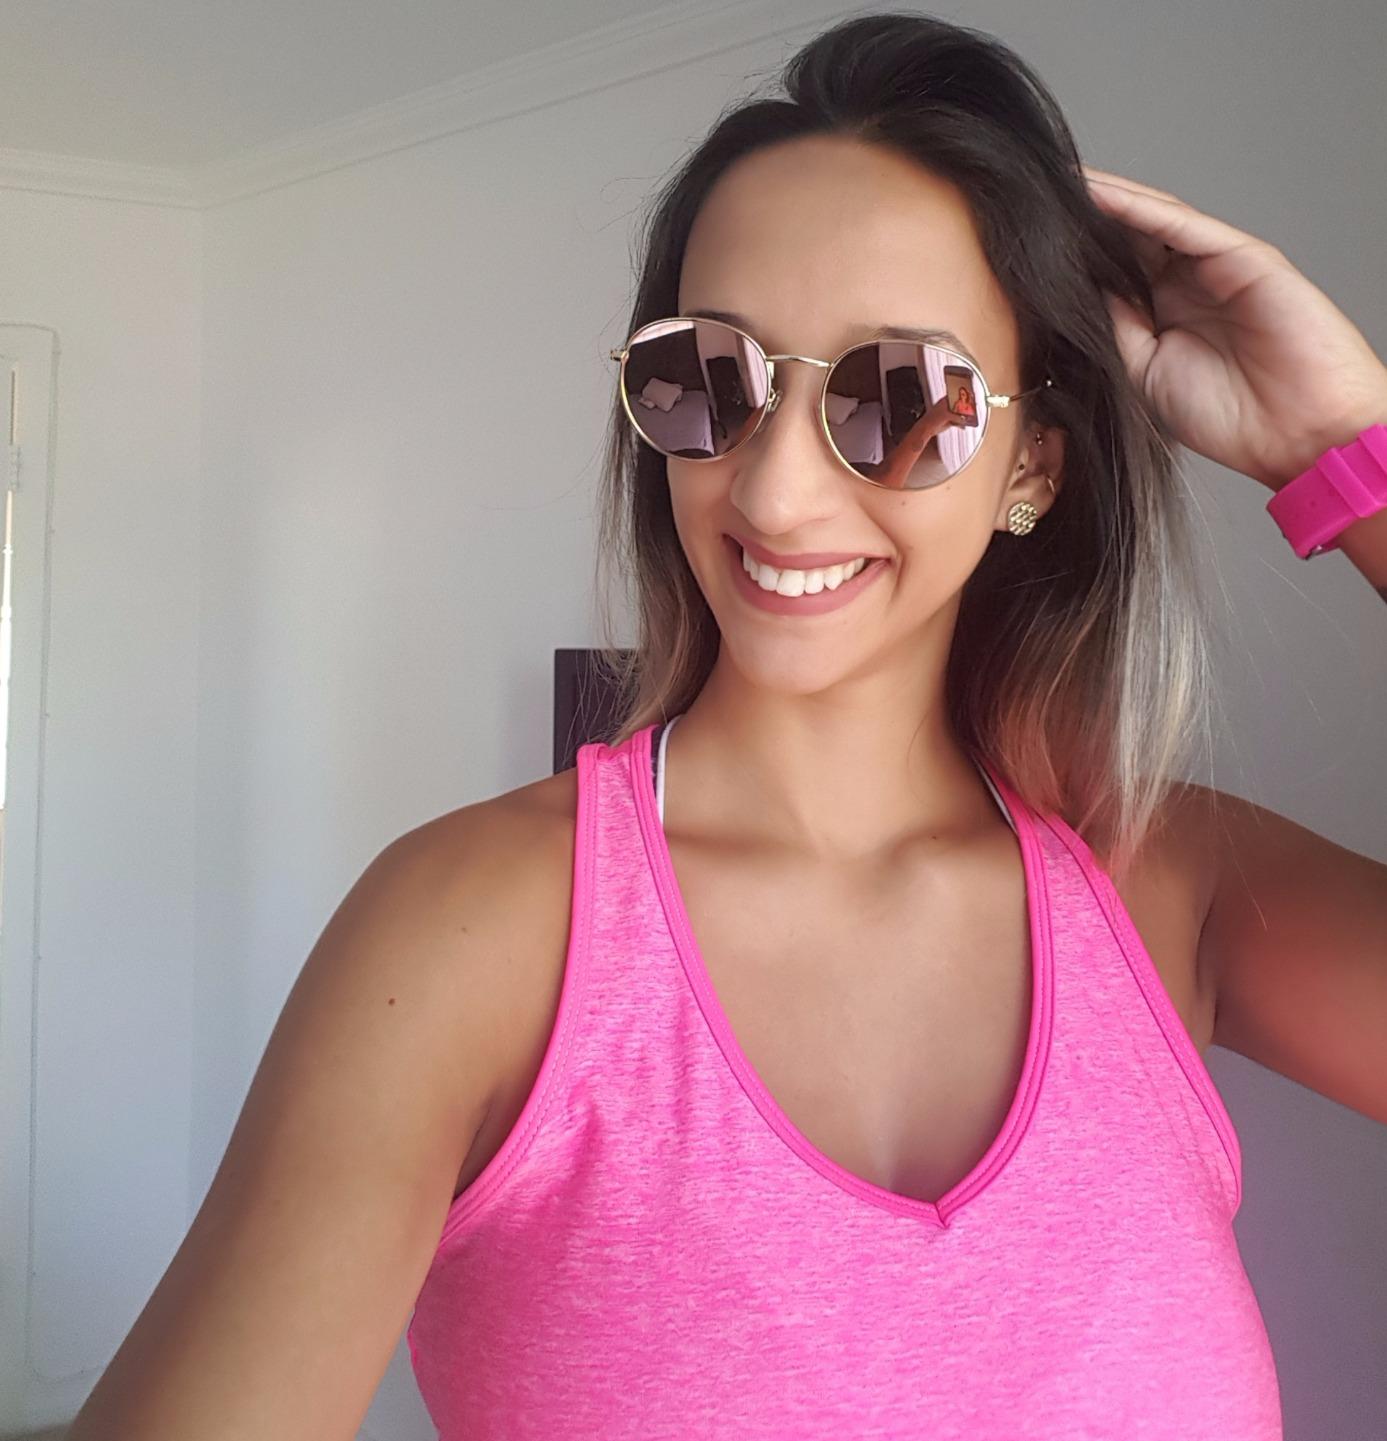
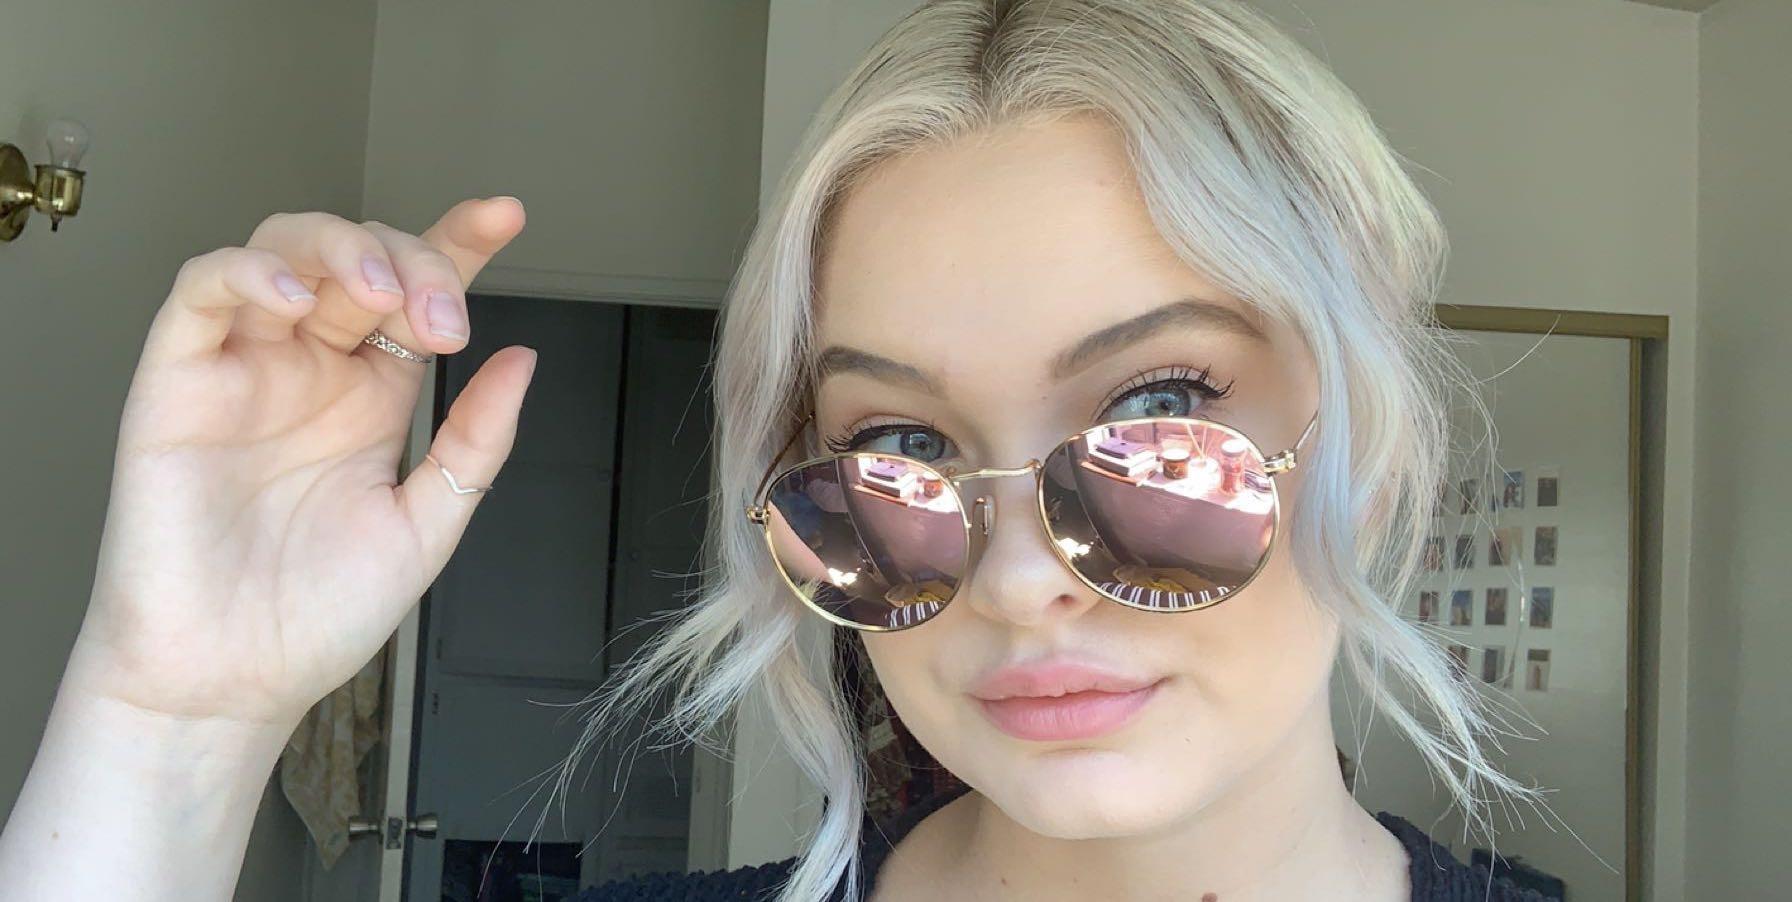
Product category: accessories_sunglasses
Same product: yes